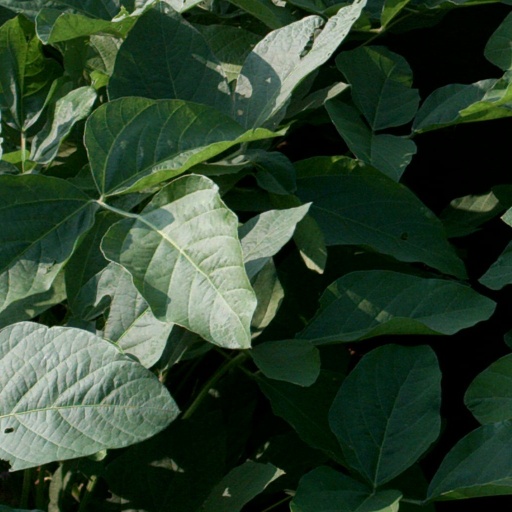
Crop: soybean